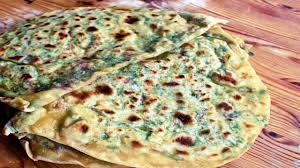
Yemek: gozleme